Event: Nepal Earthquake
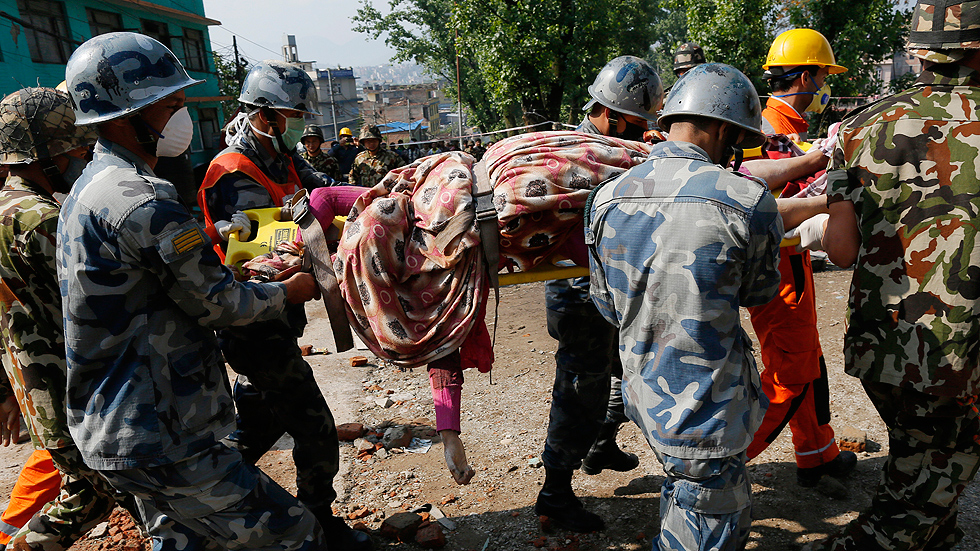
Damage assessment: no_damage